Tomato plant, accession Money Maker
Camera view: bottom (45 deg); turntable rotation: 0 degrees
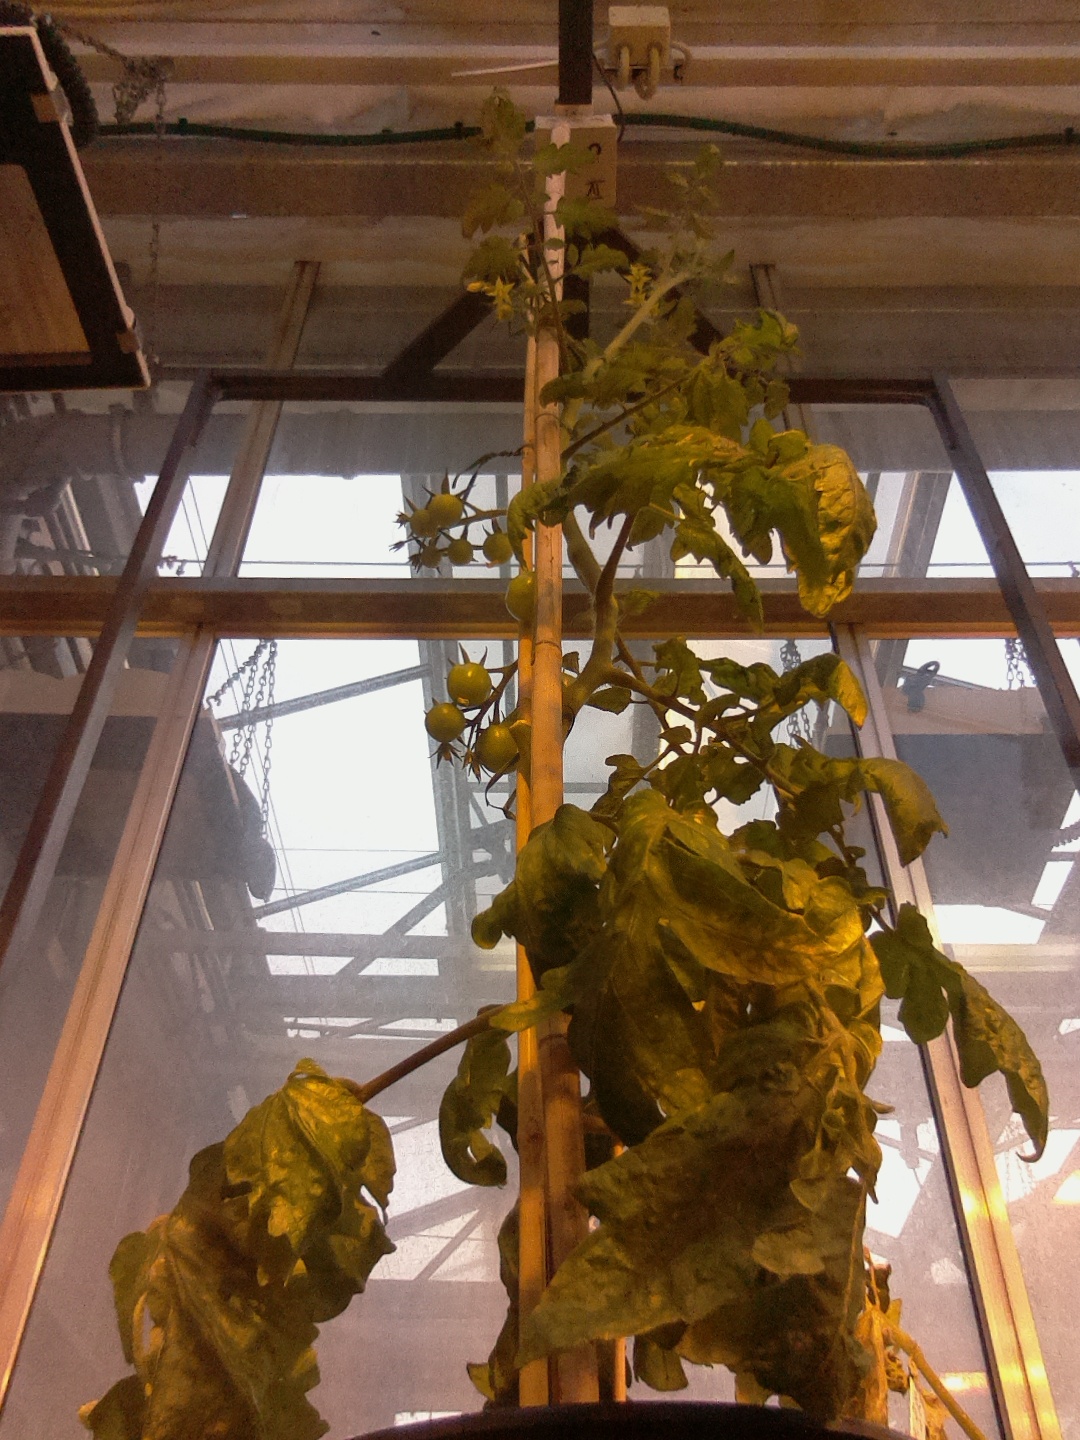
BBCH growth stage 73: 30%-40% of final fruit size